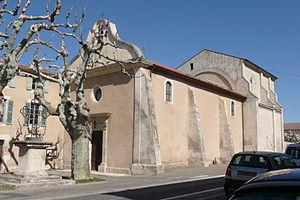
Eglise à Plan d'Orgon.
Plan-d'Orgon est une commune française, située dans le département des Bouches-du-Rhône en région Provence-Alpes-Côte d'Azur. Ses habitants sont appelés les Planais.